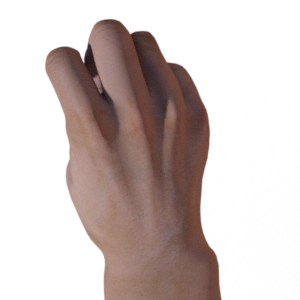
Label: rock